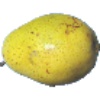
Label: pear_monster